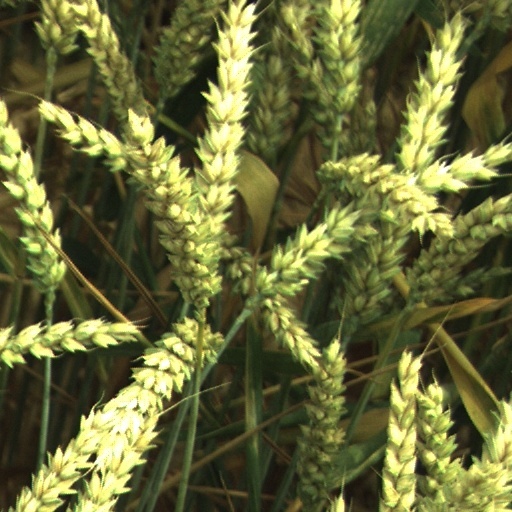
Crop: wheat